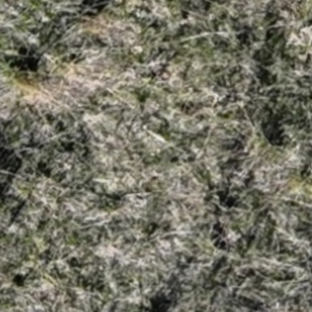
Month: october